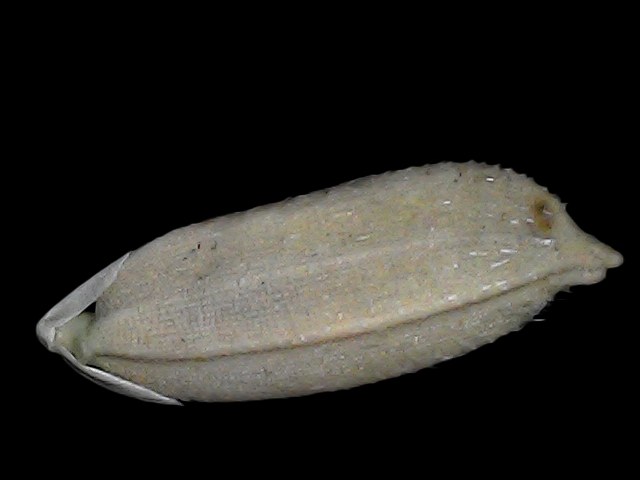
Rice variety: Br22